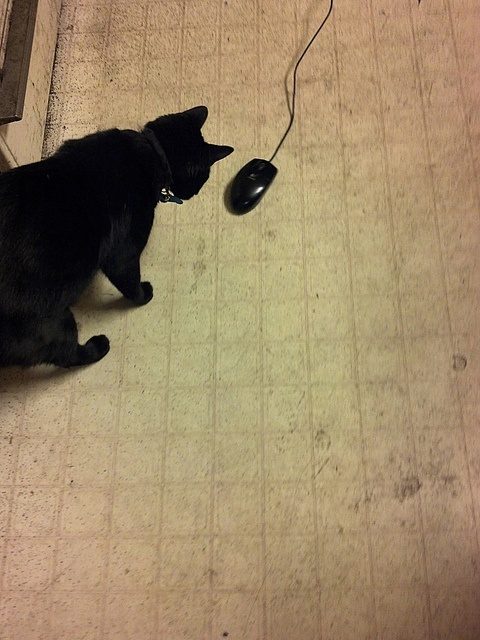
A cat chases a computer mouse across the floor.
A black cat gazes intently at a computer mouse on the floor
A cat looking at a computer mouse on the floor.
A black cat looking down at a computer mouse on the floor
A black cat plays with a computer mouse on the floor.